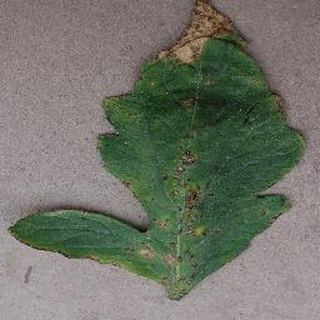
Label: tomato_bacterial_spot